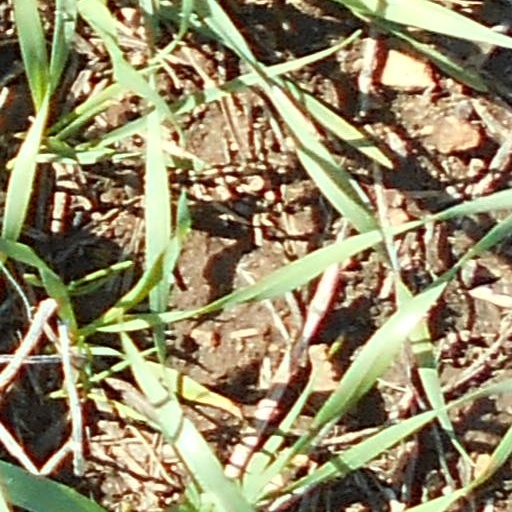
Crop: wheat